Hotel Alexandria

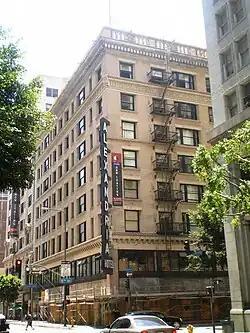
The Alexandria under renovation in 2008.

The Hotel Alexandria is a historic building constructed as a luxury hotel at the beginning of the 20th century in what was then the heart of downtown Los Angeles.